First Congregational Church of Middletown

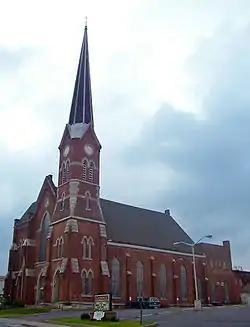
Church in 2007

The First Congregational Church of Middletown, New York, United States is one of the most visible landmarks of that city's downtown skyline. Its spire rises higher than any other church or structure in the central neighborhoods of the city. Constructed in 1872, this is the third church built by this congregation.